Community Service: The Movie

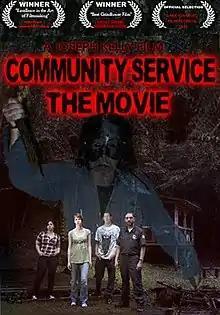
Film poster

Community Service The Movie is a 2012 American slasher film written and directed by Joseph Patrick Kelly, and is his feature film directorial debut. The movie was released on July 21, 2012, and stars Chris Woods Marlins as a community service officer dealing with an escaped serial killer with post-traumatic stress disorder. The project was begun while the filmmaker was in college, and serves as a prequel to "Bloody Island", which had a projected release date of 2016.